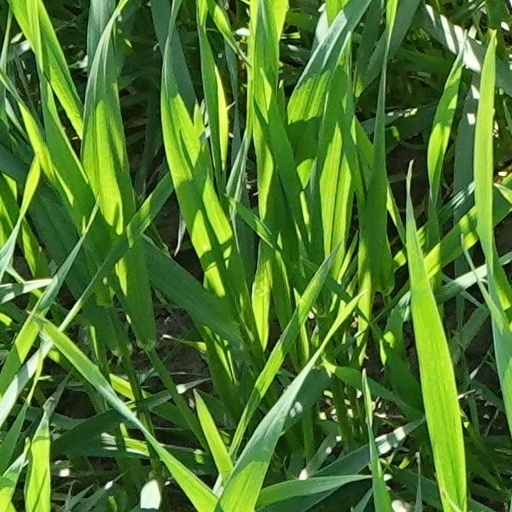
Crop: wheat